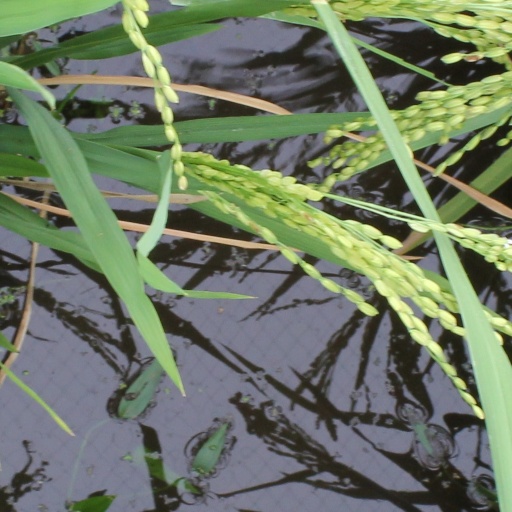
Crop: rice